Topa Topa

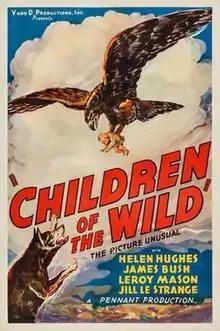

Topa Topa is a 1938 American Western film directed by Charles Hutchison and Vin Moore and starring Joan Valerie, James Bush and LeRoy Mason. The film was originally distributed by the Poverty Row company Pennant Pictures, but was rereleased the following year by Grand National Pictures with the alternative title Children of the Wild.